Coventry R.F.C.

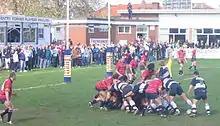
Coventry playing their last ever match at Coundon Road in April 2004.

In 1998, Keith Fairbrother, a former player for the club, became chairman. Fairbrother took over the club after it had gone into receivership that year (a role he would hold for eight years). In April 2004, Coventry played its final game at Coundon Road, its home for 83 years.